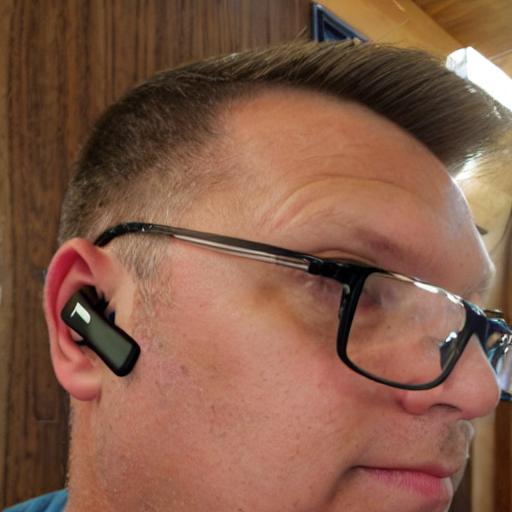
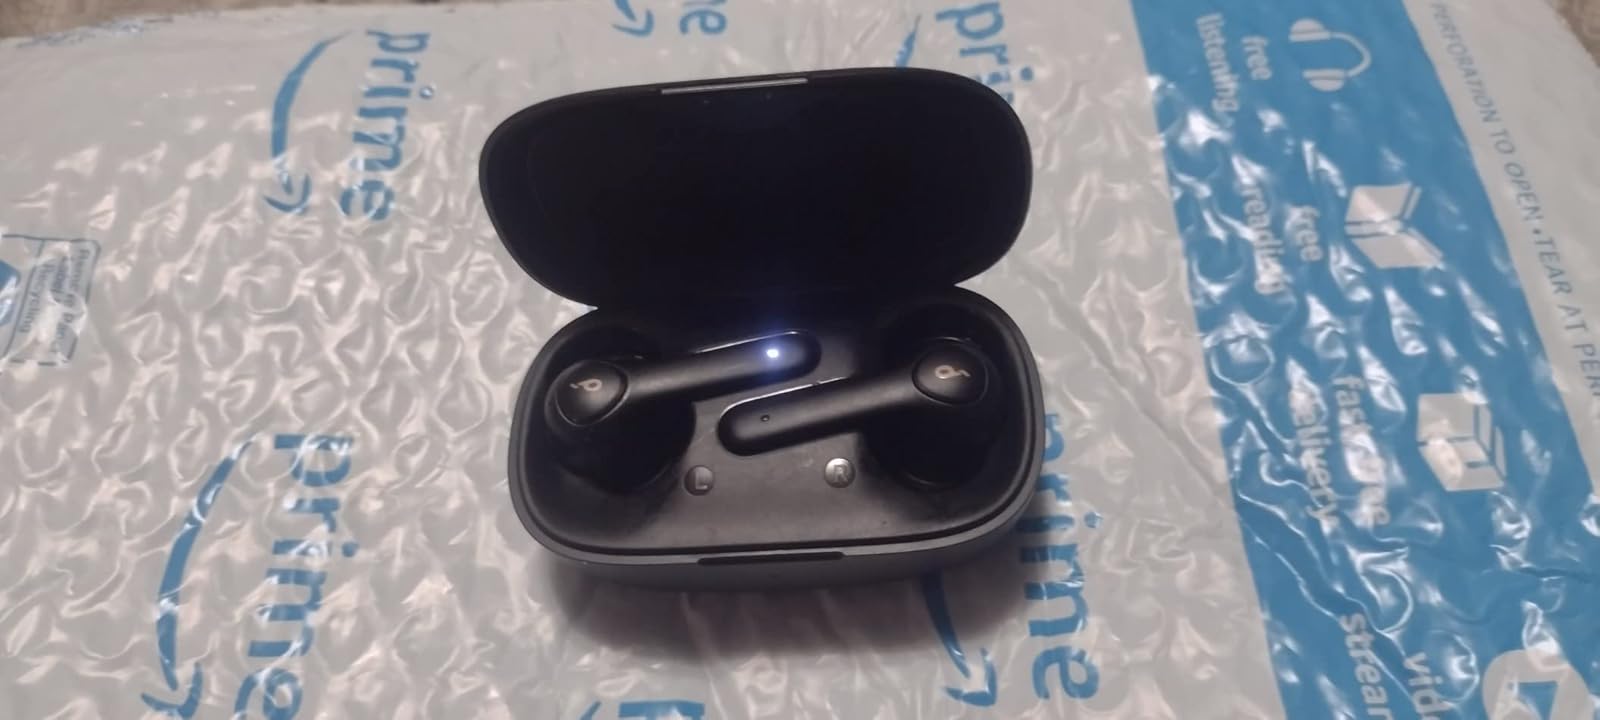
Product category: earbuds
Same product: no